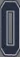
Number: 0